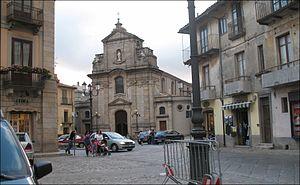
Serra San Bruno est une commune de la province de Vibo Valentia dans la région Calabre en Italie.